Luna Lovegood

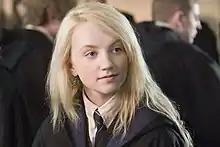
Evanna Lynch as Luna Lovegood 

Luna Lovegood is a fictional character in the "Harry Potter" series of novels by J. K. Rowling. She first appears in "Harry Potter and the Order of the Phoenix" (2003). She is portrayed by Evanna Lynch in the "Harry Potter" films.